Gare de la Bastille

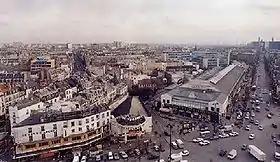
La Bastille station in the 1980s

In 1871, following the end of the Franco-Prussian War, France lost Alsace-Lorraine to Germany. This drastically reduced the territory served by the CF de l'Est. As a result, the "Gare de l'Est" was developed to become the CF de l'Est's main station in Paris. Although the "Gare de la Bastille" was only a local terminus, by 1889 it was the second busiest in Paris, handling 12,000,000 passengers per annum. The "Ligne de Vincennes" was extended to Verneuil-l'Étang in 1892, making it long. The station served commuters during the week, and Parisians escaping to the country on weekends. By the 1920s, the "Gare de la Bastille" was handling 30,000,000 passengers each year. Electric traversers were installed to allow longer trains to be handled.